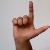
The image shows a hand gesture representing the letter 'L' in Indian Sign Language.